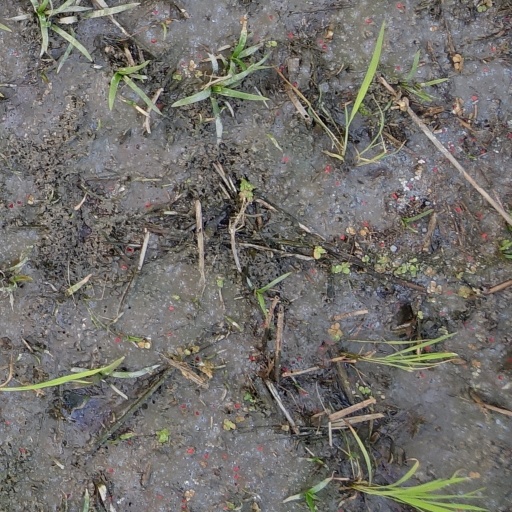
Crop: rice